Antimachus I

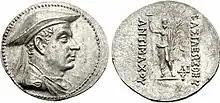

Antimachus I also issued round bronzes depicting an elephant on the obverse, with a reverse showing the Greek goddess of victory Nike holding out a wreath. The elephant could be a Buddhist symbol. These coins are reminiscent of those of Demetrius I, as well as Apollodotus I.